Back Bay, New Brunswick

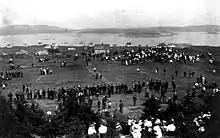
Hillside view of village picnic at Back Bay, early 1900s

In 1866 Back Bay was a farming and fishing community of about 30 families. The population in 1871 was 200 people, growing to 300 by 1898 with a post office (established in 1872), two stores, and two churches.